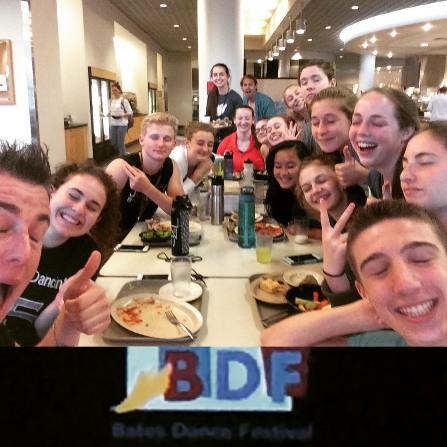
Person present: Yes